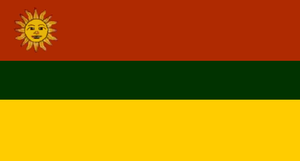
Morán est l'une des 9 municipalités de l'État de Lara au Venezuela. Son chef-lieu est El Tocuyo. En 2011, la population s'élève à 123 880 habitants.